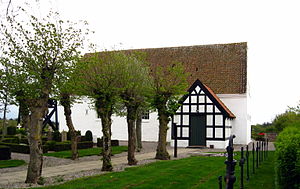
Asdal Sogn
Asdal Kirke
Asdal Kirke, Hjørring Kommune (tidl. Hirtshals Komm.)
Asdal Sogn er et sogn i Hjørring Nordre Provsti. Sognet ligger i Hjørring Kommune; indtil Kommunalreformen i 1970 lå det i Vennebjerg Herred. I sognet ligger også den lille landsby Asdal.